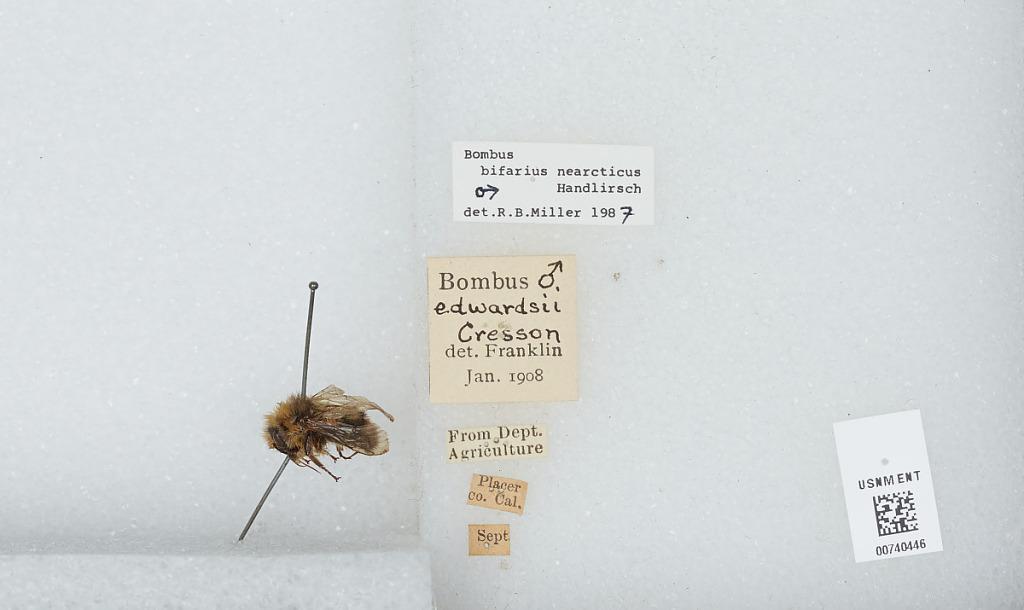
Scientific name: Bombus (Pyrobombus) bifarius Cresson
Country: United States
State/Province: California
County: Placer
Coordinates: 39.06, -120.73
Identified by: Miller, R. B.